Bishop Burton

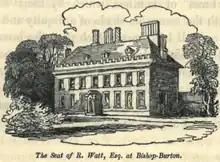
Bishop-Burton Hall, Beverley, Yorkshire, the seat of R. Watt Esq. in 1829

The Gee family were associated with Arthur Pearson-Gee, the brother of Karl Pearson. The Gees came from Rothley in Leicestershire.